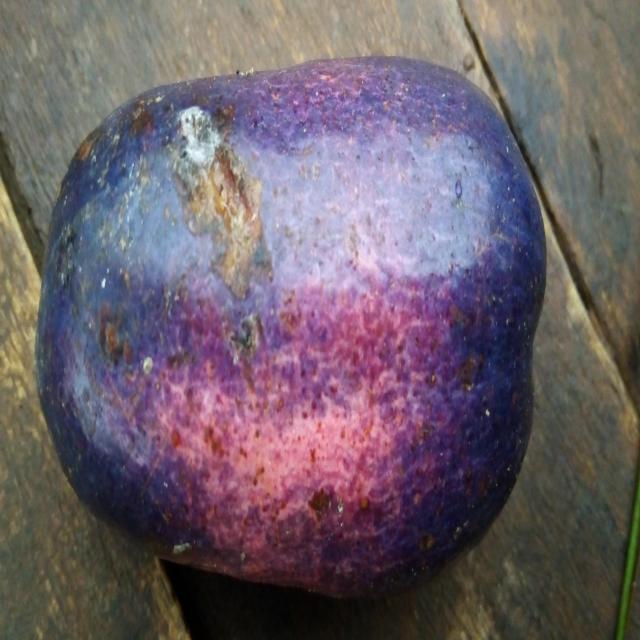
Plum grade: cracked